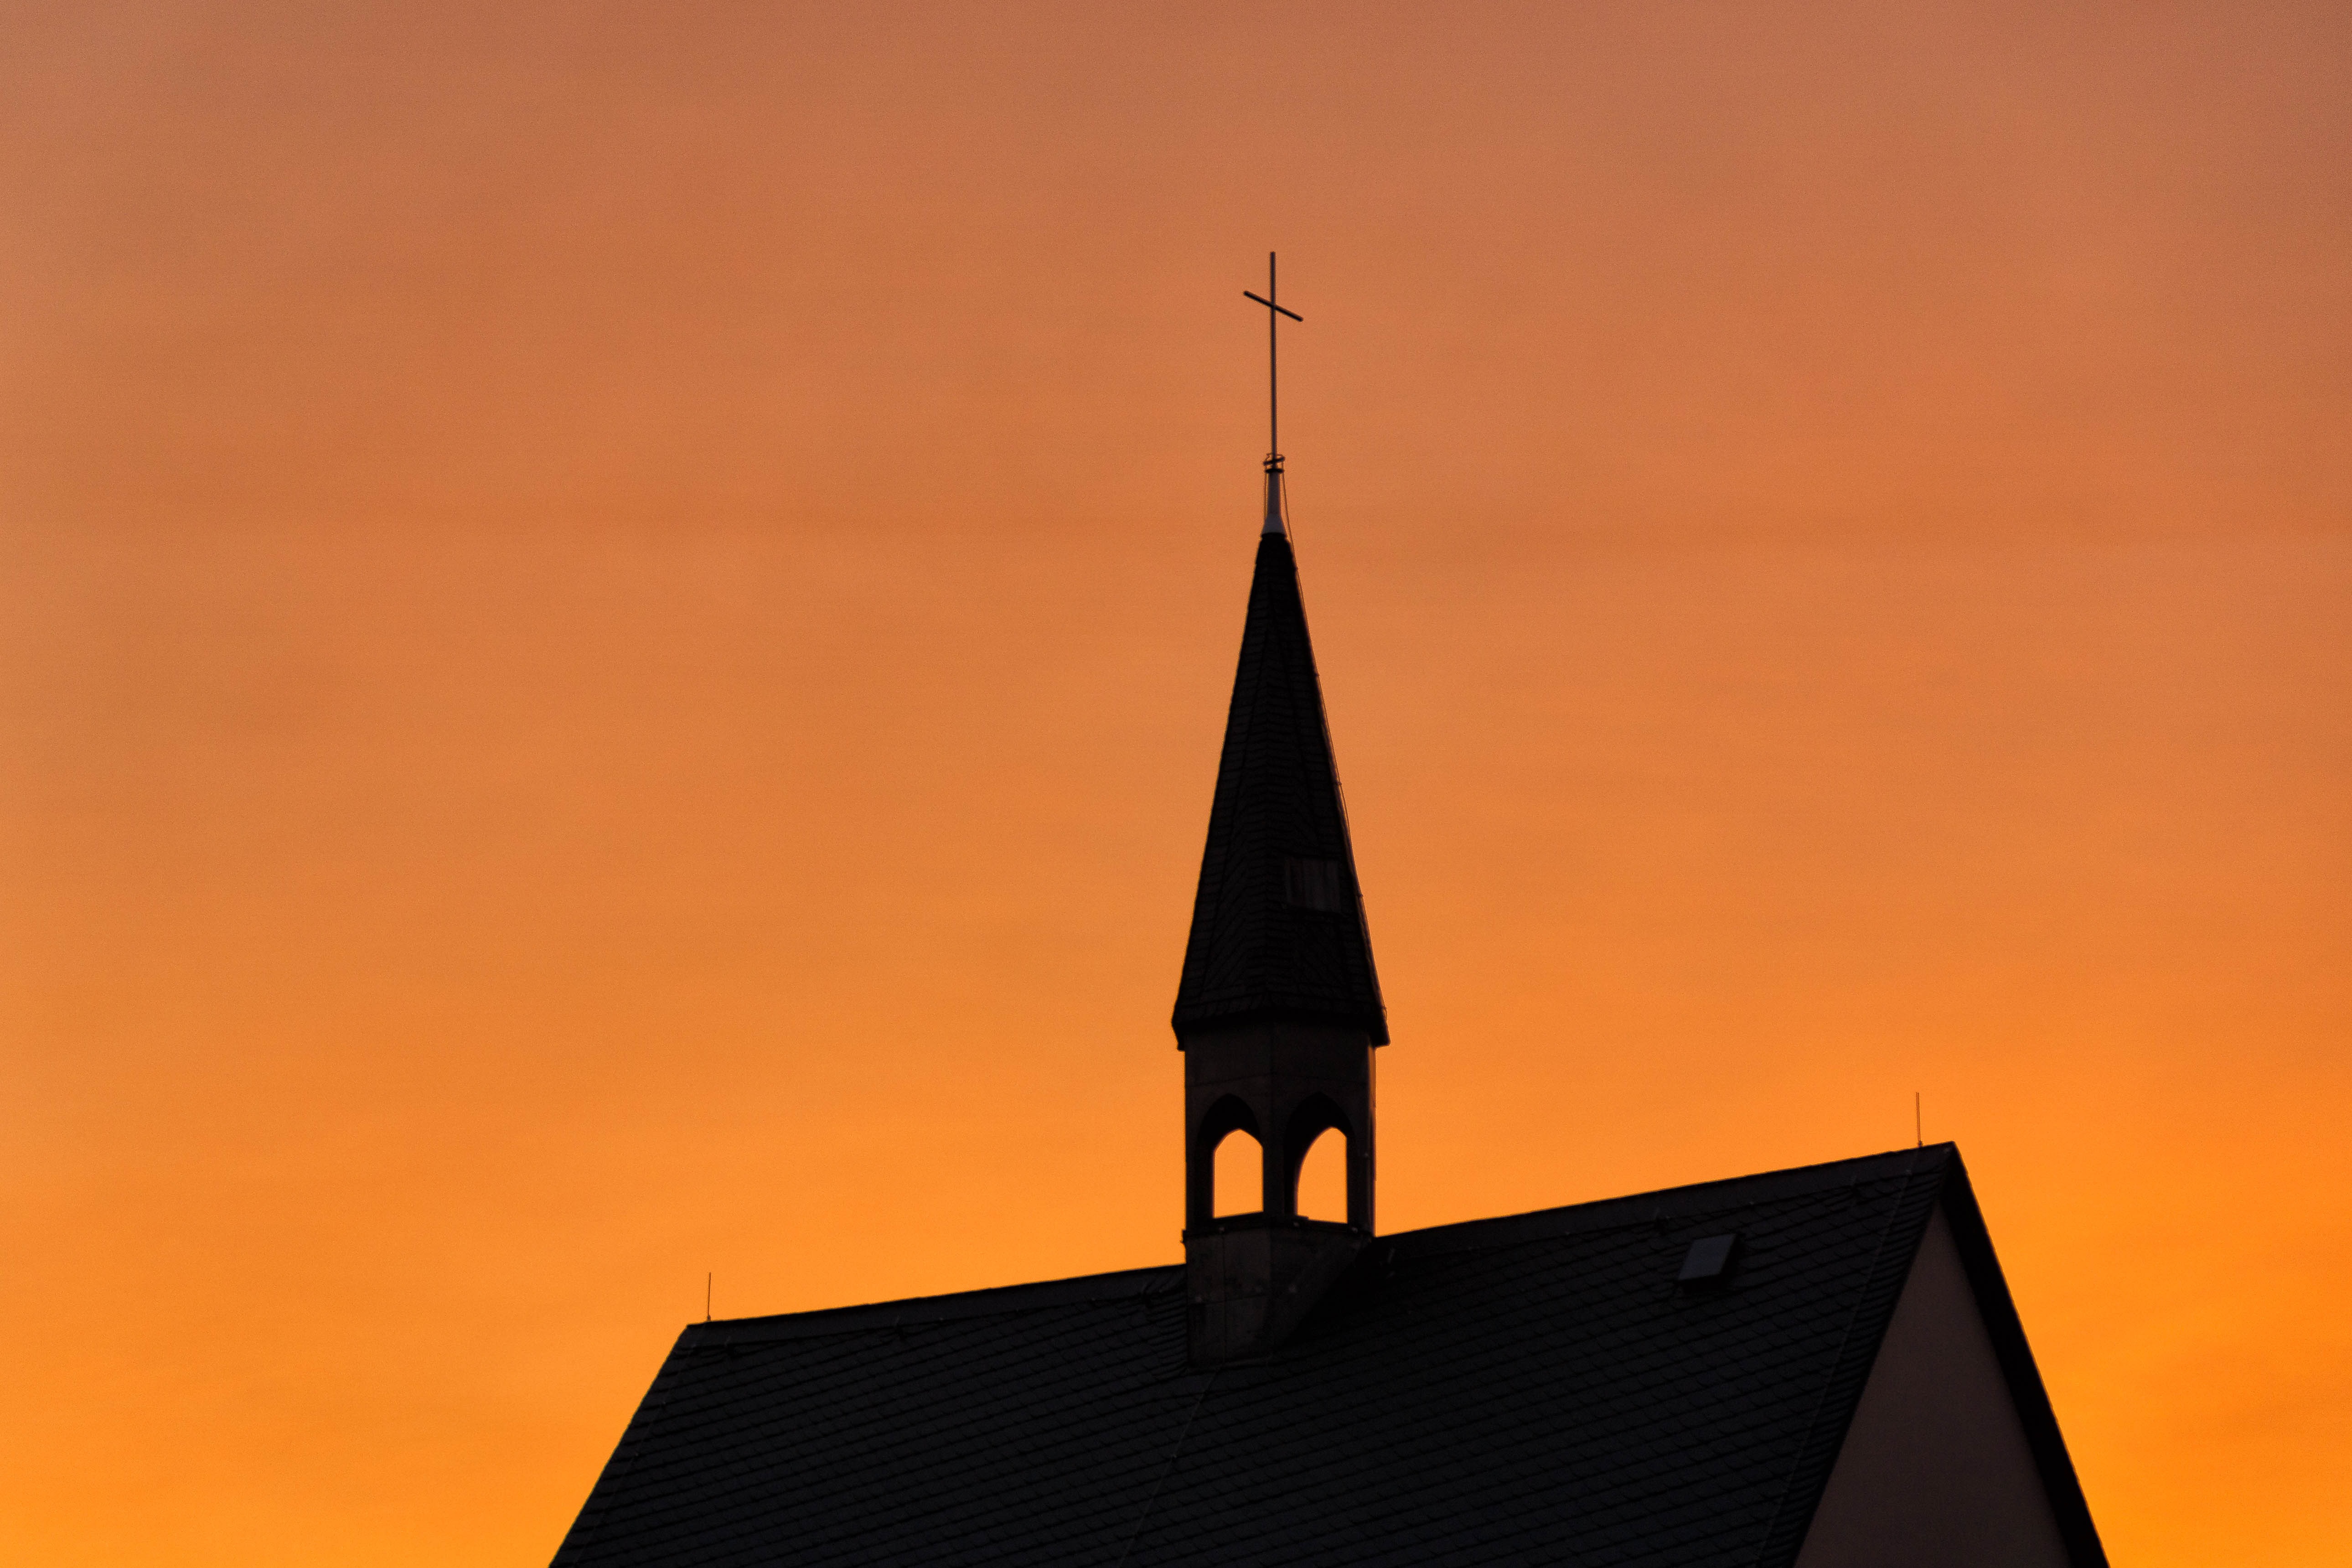
landscape, horizon, silhouette, sky, sunrise, sunset, night, warm, sunlight, morning, dawn, dusk, evening, twilight, line, tower, church, cross, spire, steeple, shape, evening sky